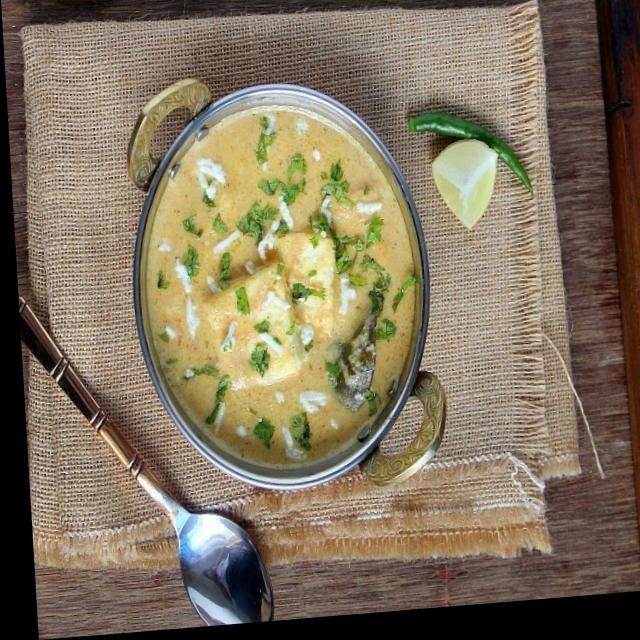
Dish: shahi_paneer